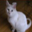
Label: cat